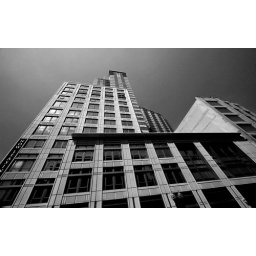
tall building and blue sky in beantown's chinatown.